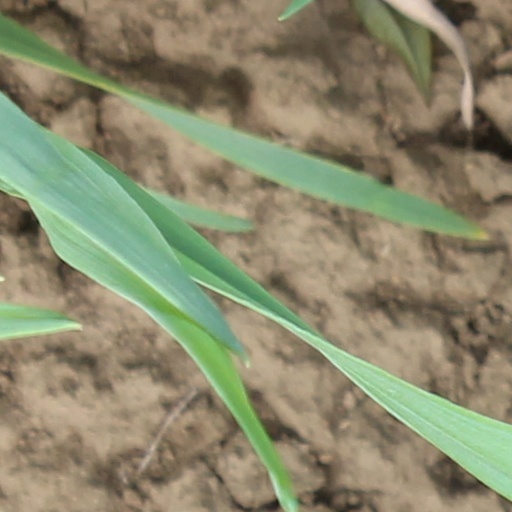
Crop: wheat